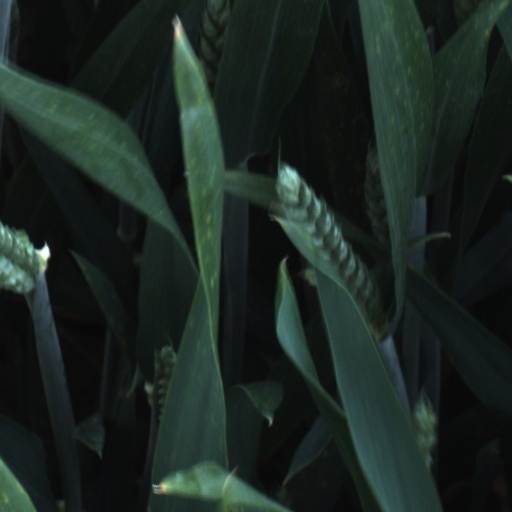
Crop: wheat